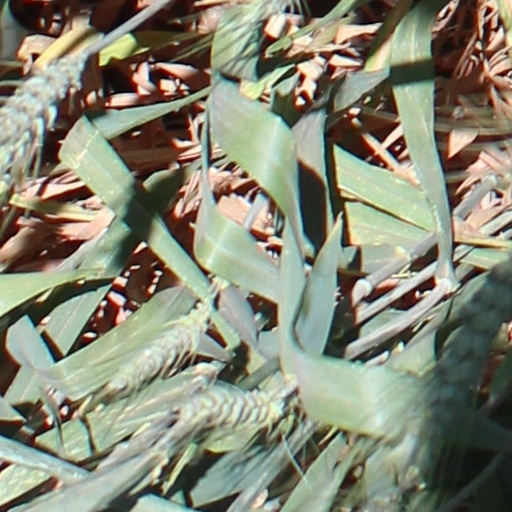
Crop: wheat